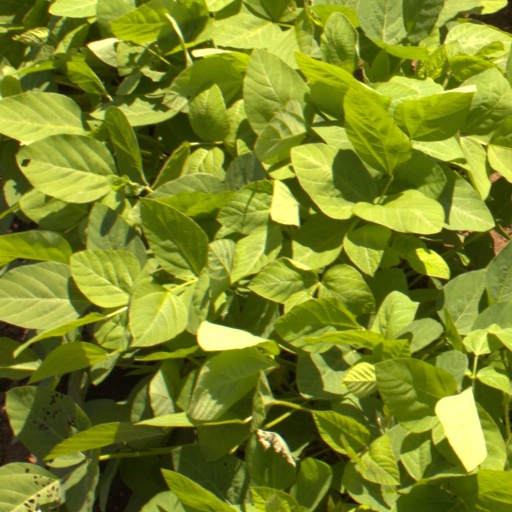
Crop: soybean